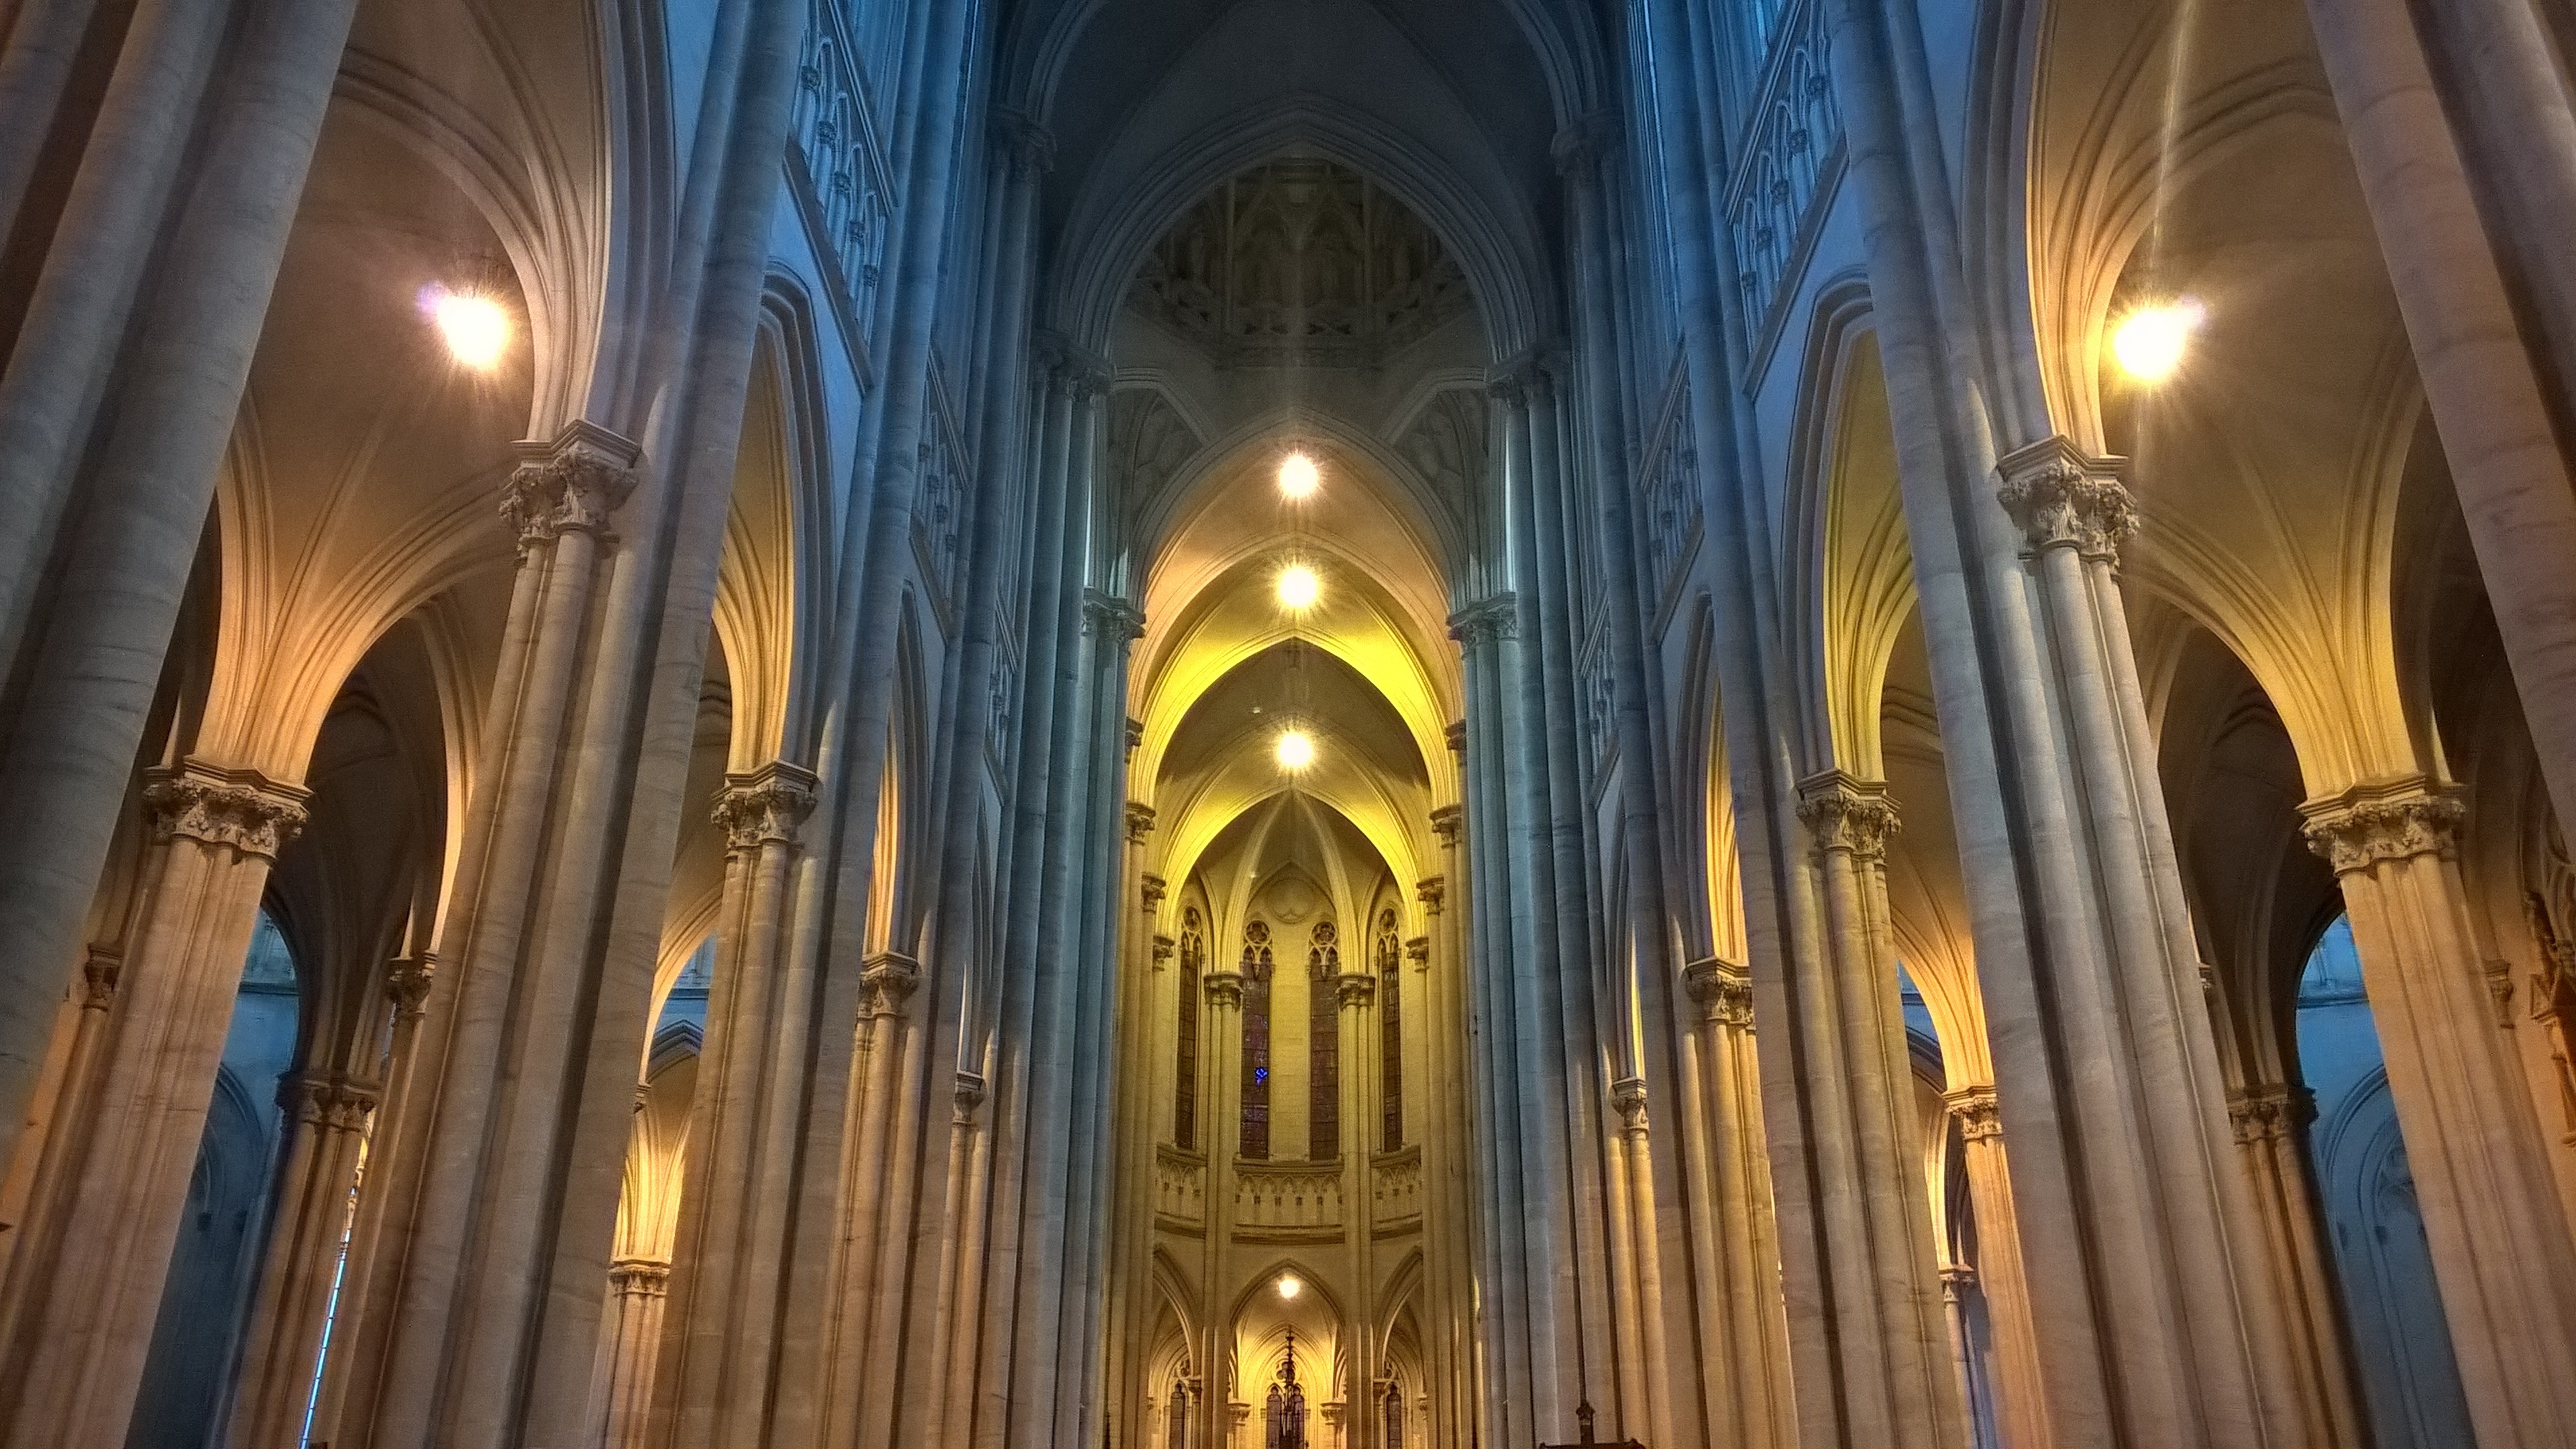
light, architecture, interior, building, old, religion, church, cathedral, chapel, historic, christian, place of worship, religious, catholic, symmetry, beautiful, christianity, basilica, church interior, gothic architecture